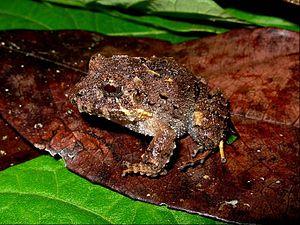
Strabomantis biporcatus est une espèce d'amphibiens de la famille des Craugastoridae.